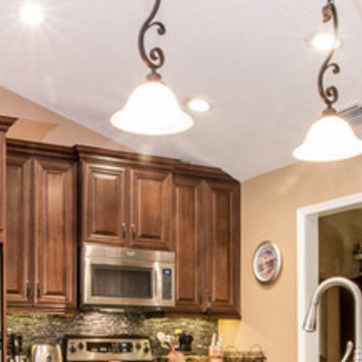
Material: wood